Hate Crime (2012 film)

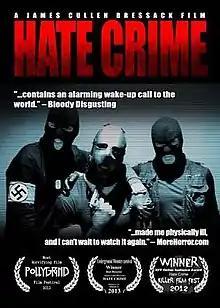
Promotional release poster

Hate Crime is a 2012 American found footage horror film directed by James Cullen Bressack, who also co-wrote, produced, shot, and edited the film. The story follows a Jewish family whose home is broken into and terrorized by violent neo-Nazis. It premiered at the 2012 Pollygrind Film Festival, before releasing on DVD on October 15, 2013.